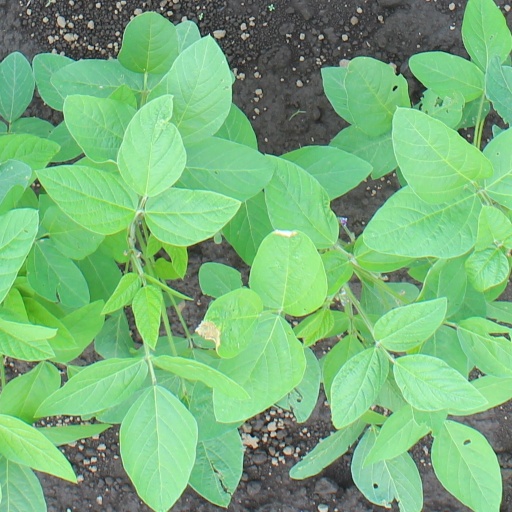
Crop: soybean